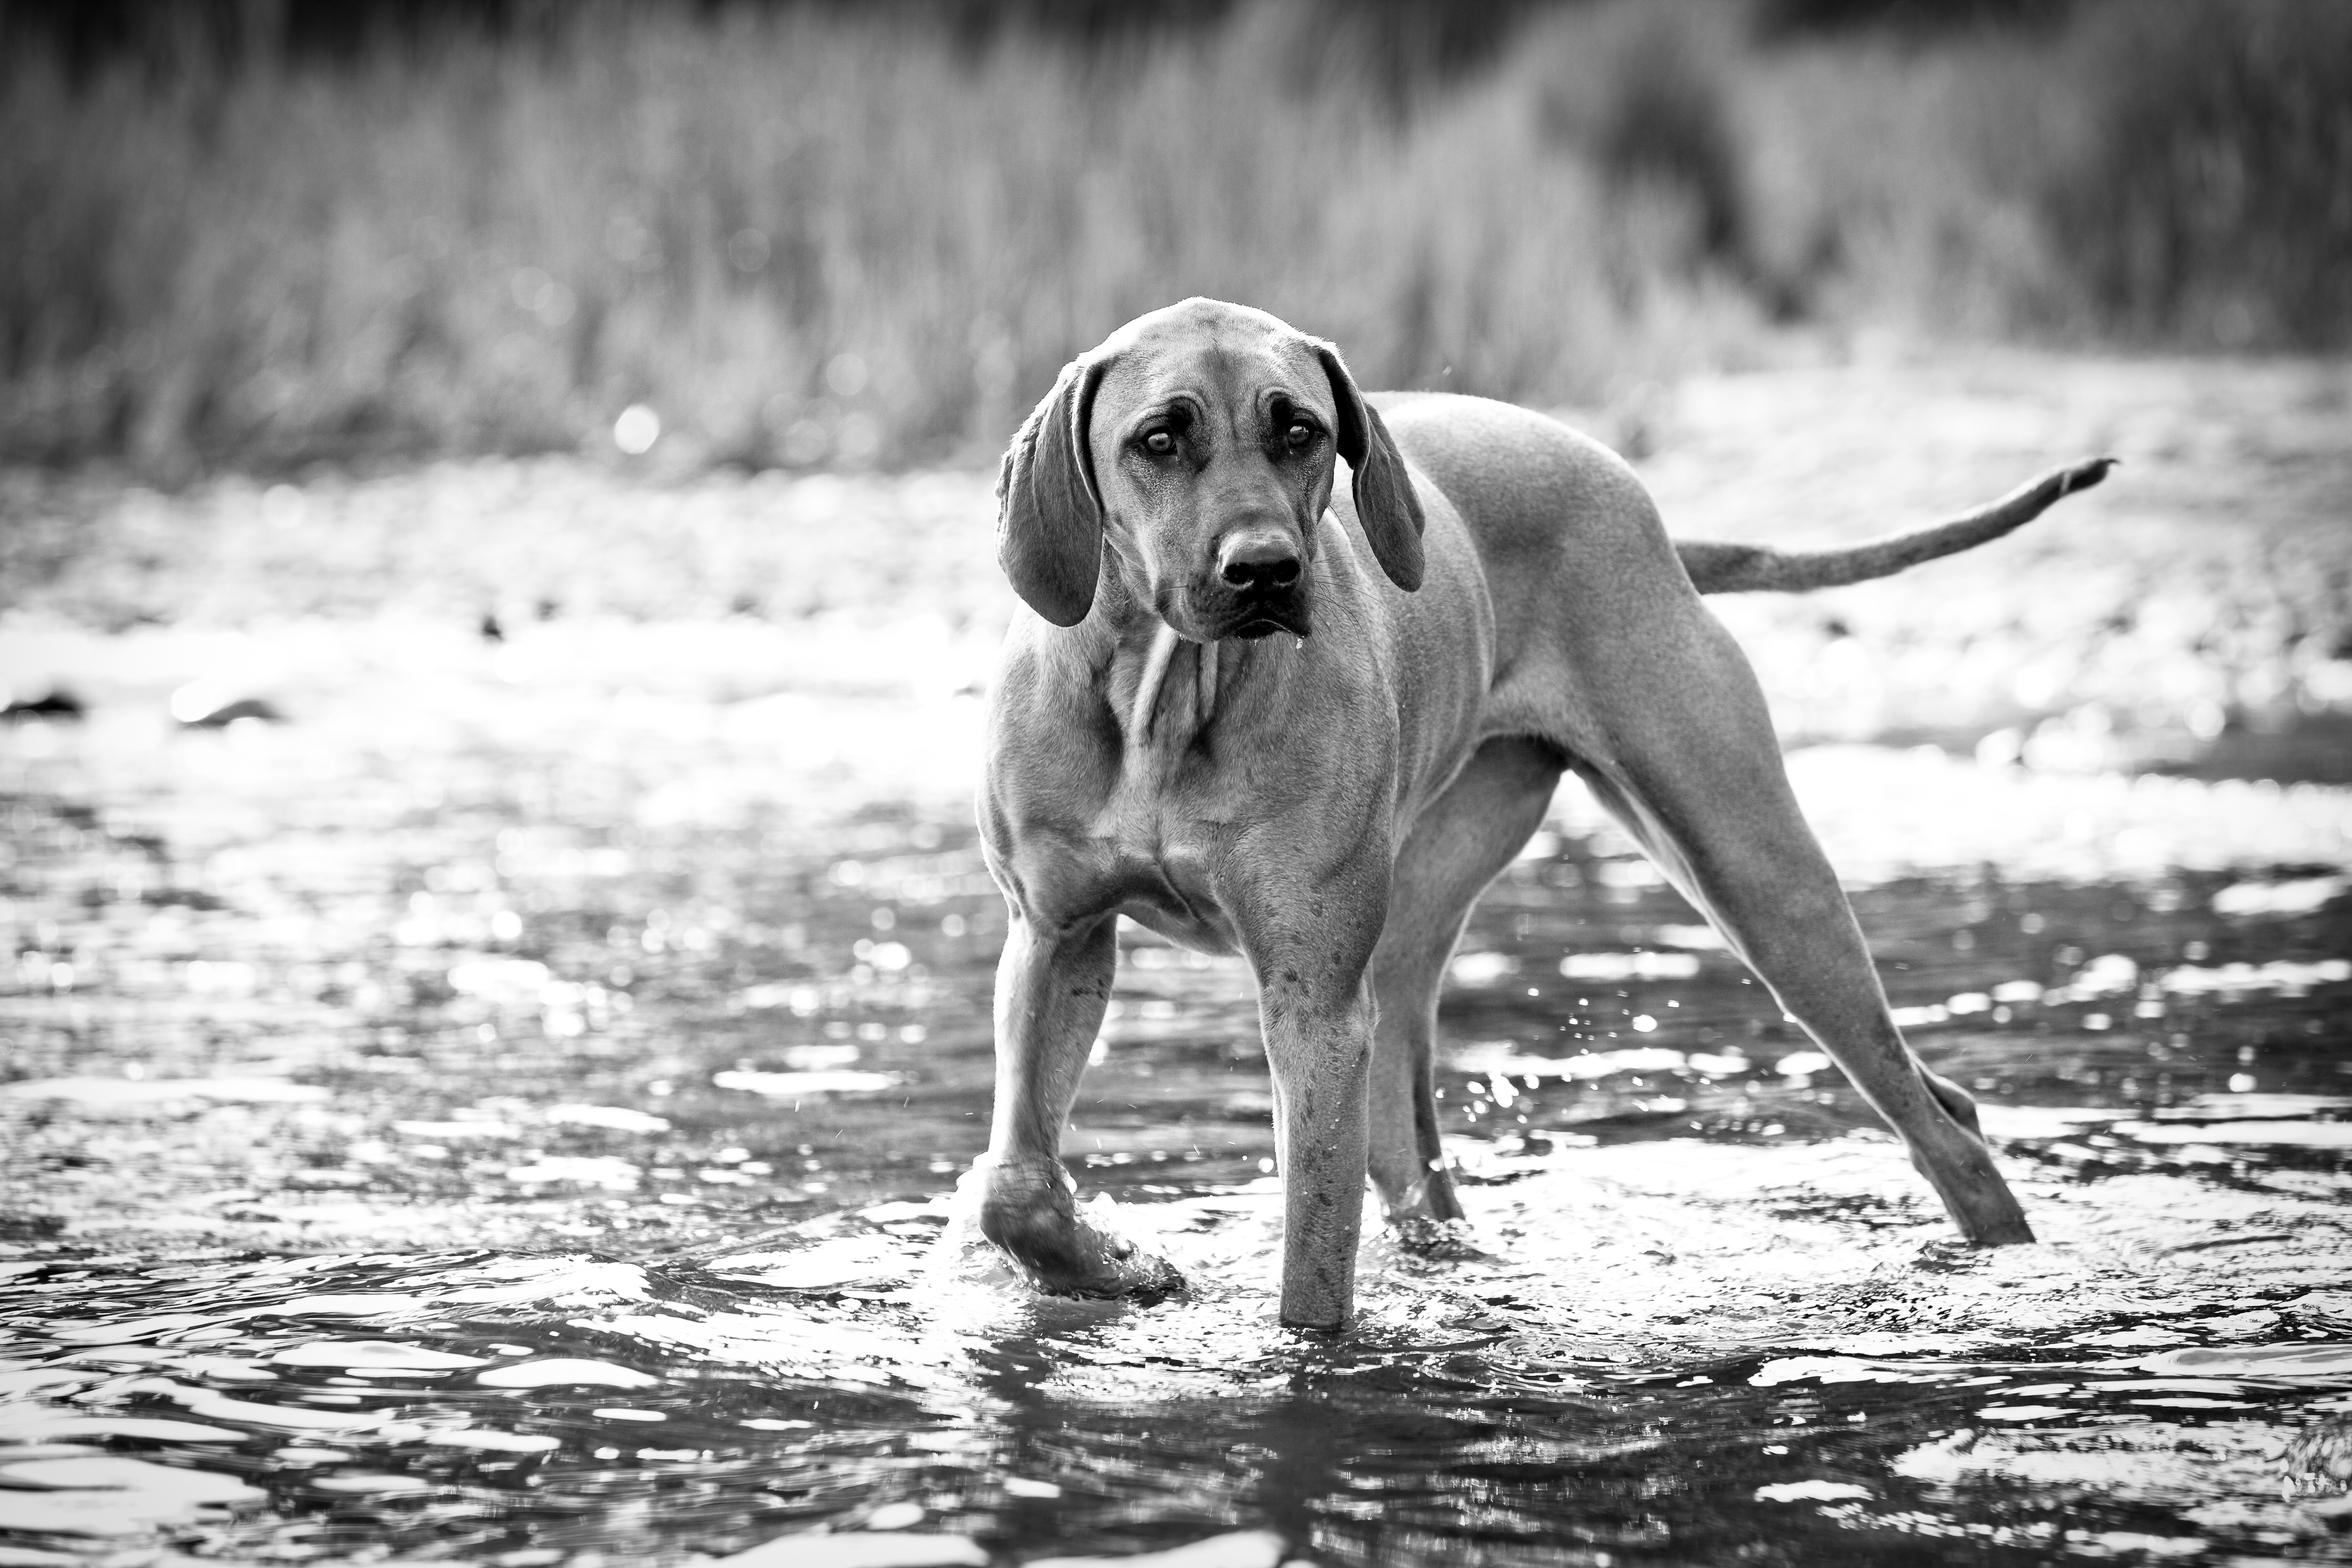
water, nature, black and white, wet, puppy, dog, animal, cute, canine, river, pet, young, mammal, black, monochrome, hound, outdoors, vertebrate, labrador retriever, retriever, monochrome photography, dog like mammal